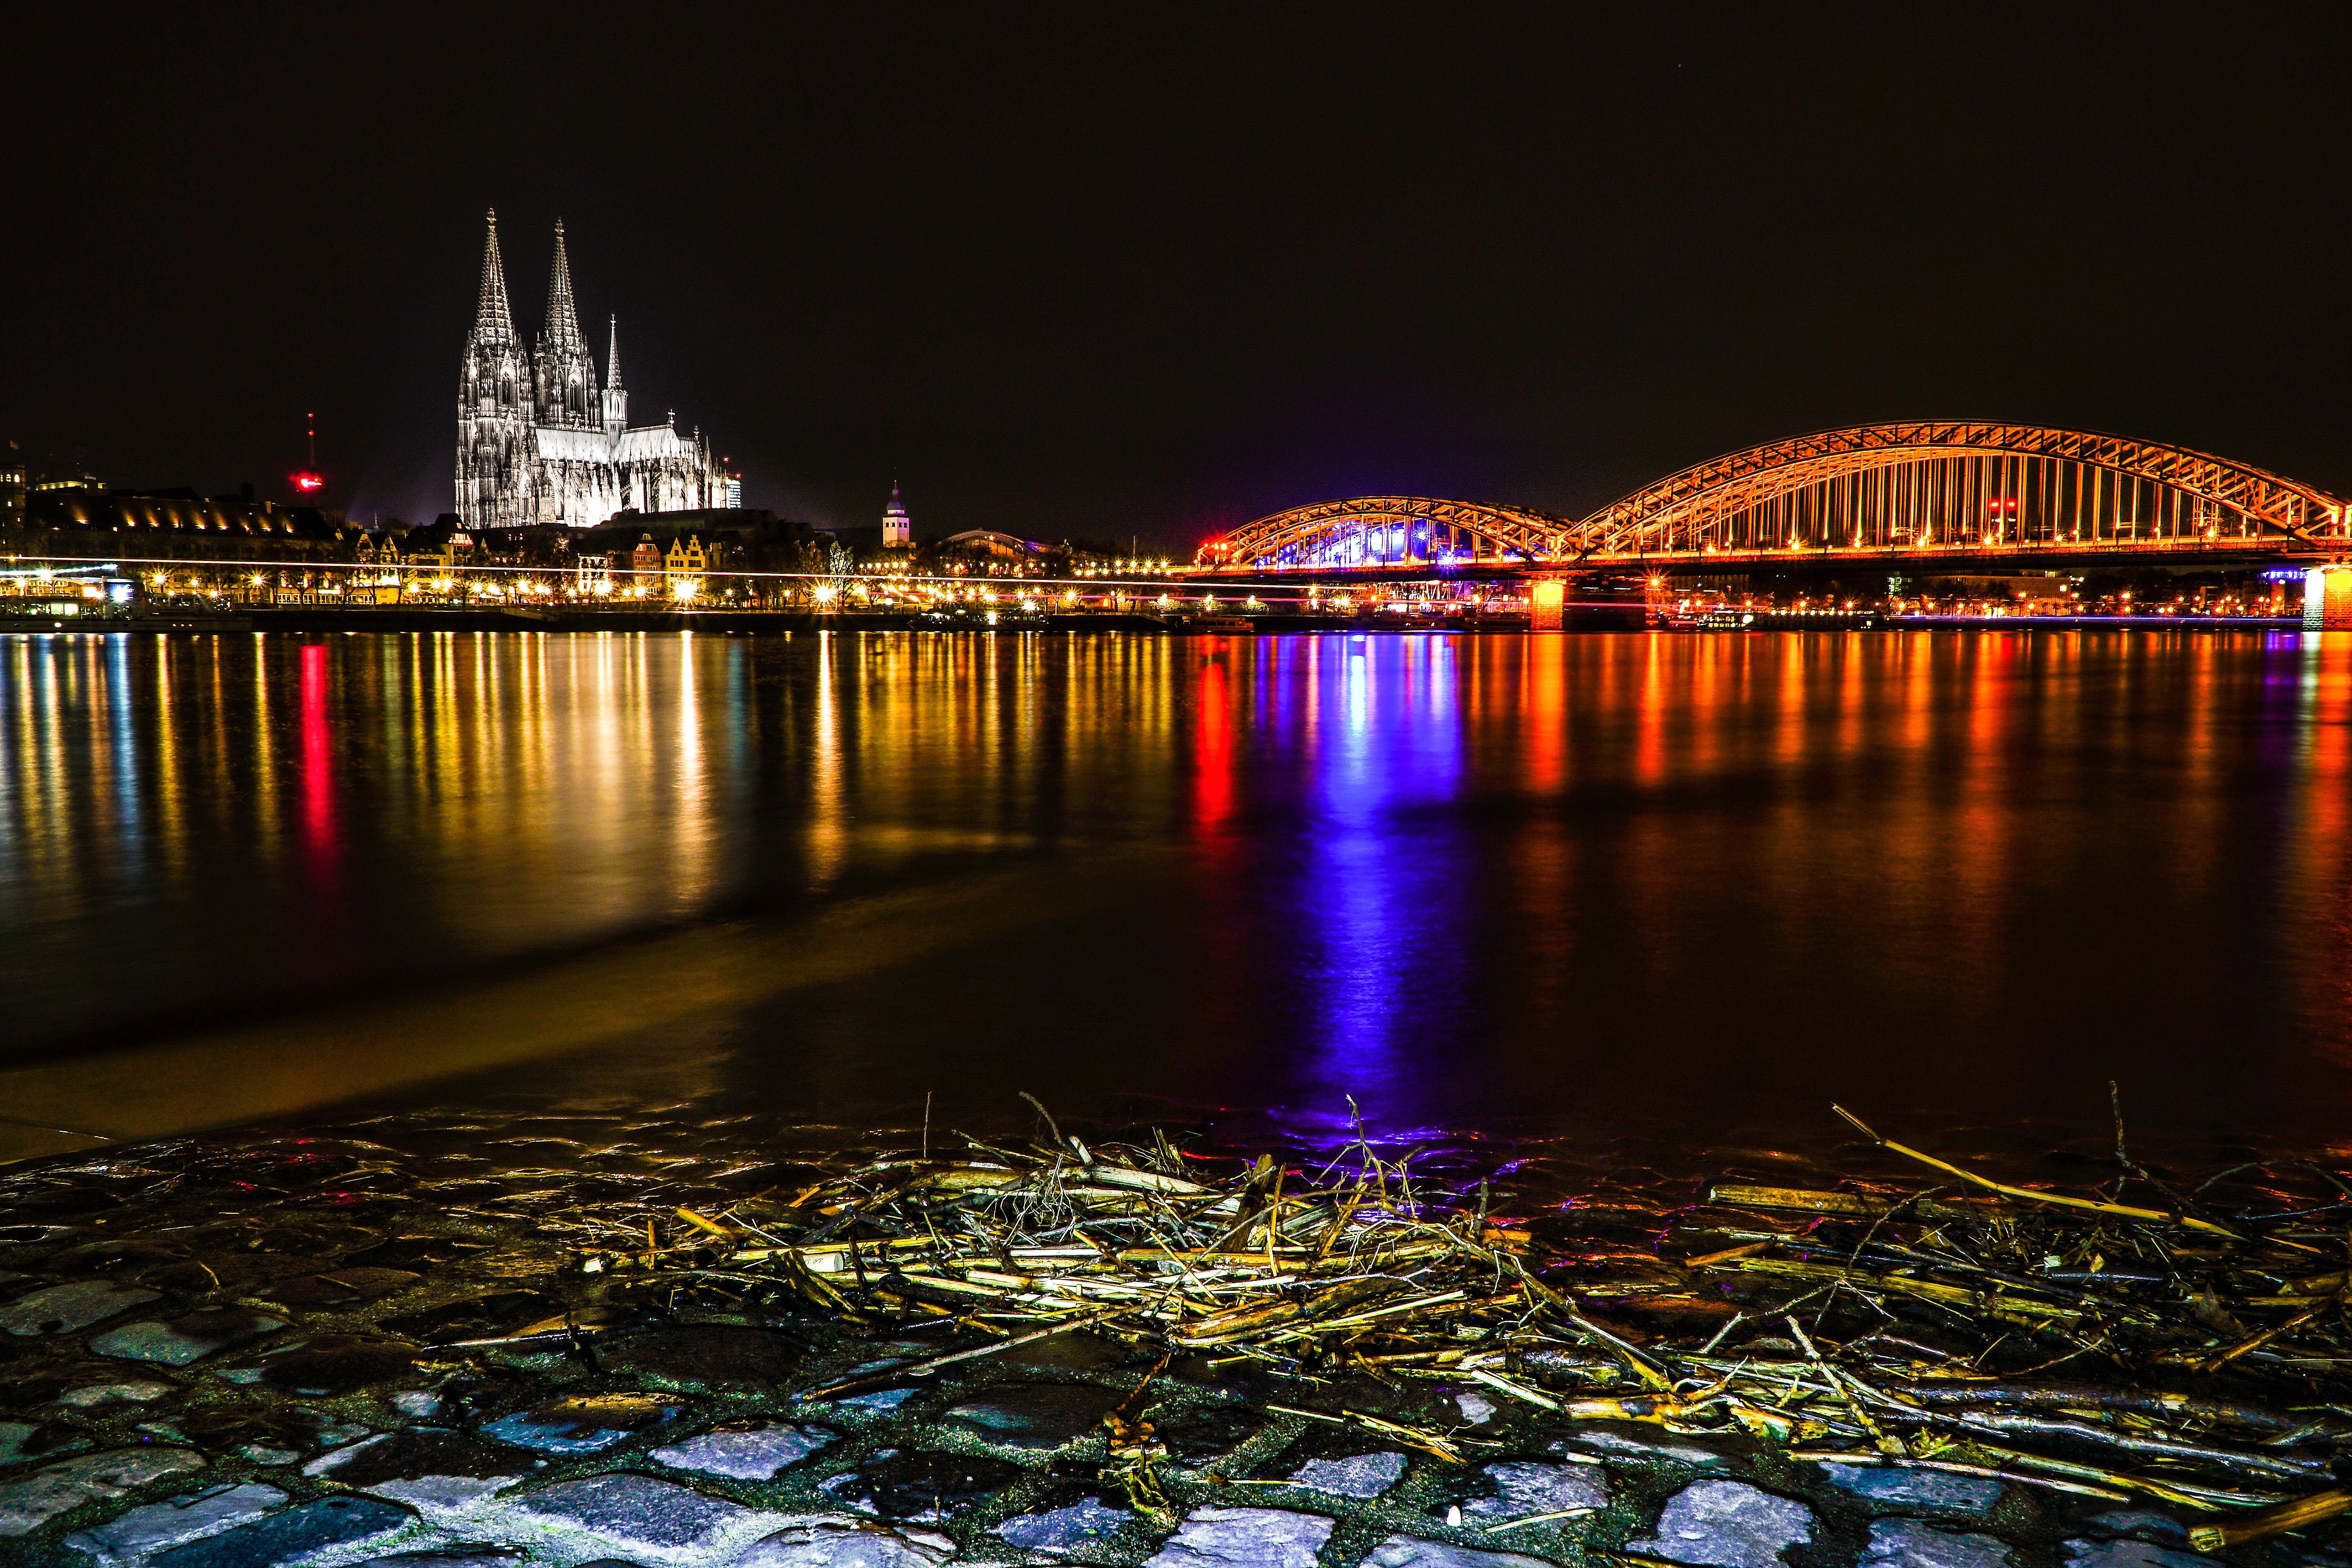
light, architecture, bridge, skyline, night, city, river, cityscape, downtown, dusk, evening, reflection, landmark, church, places of interest, old town, cologne, dom, central station, abendstimmung, rhine, night photograph, cologne cathedral, rhine ship, harbor promenade, deutzer bridge, deutzer